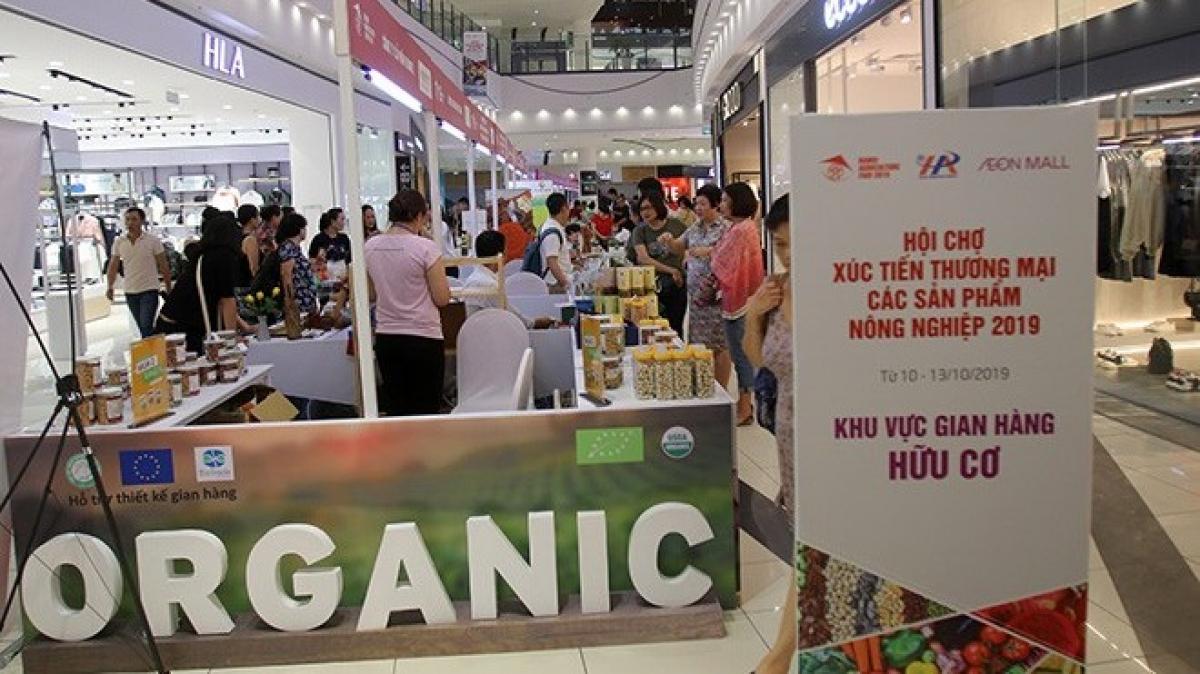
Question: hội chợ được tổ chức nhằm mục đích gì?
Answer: xúc tiến thương mại các sản phẩm nông nghiệp